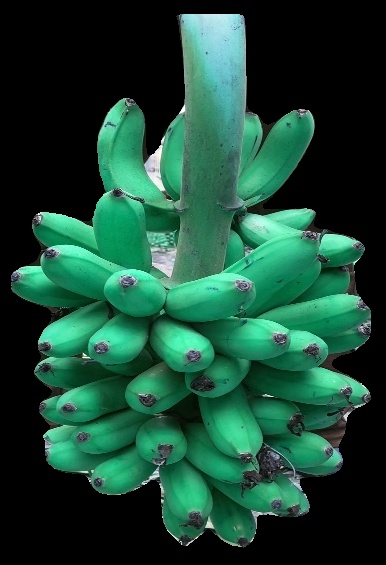
Variety: rasbale
Grade: grade1